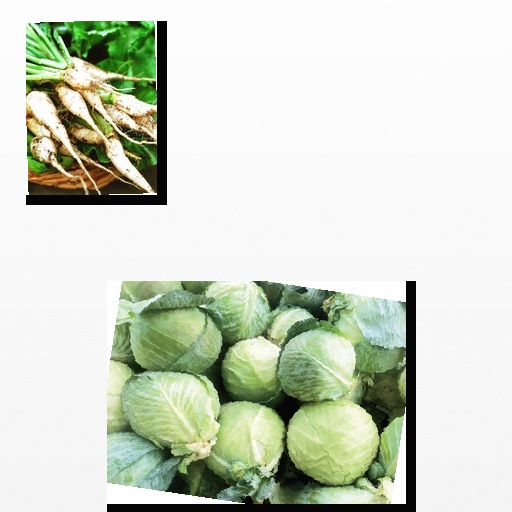
Food items: turnip, cabbage